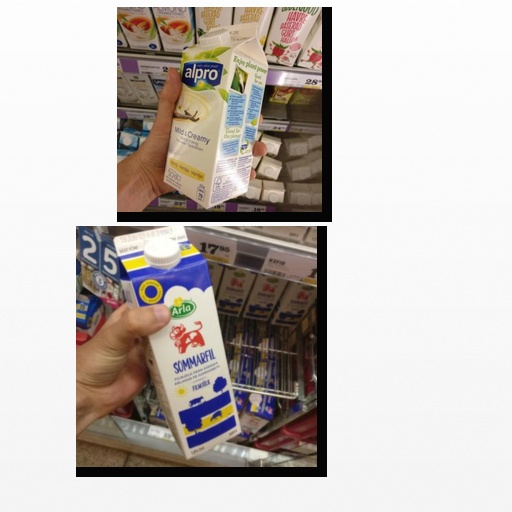
Food items: vanilla_soy_yogurt, sour_milk